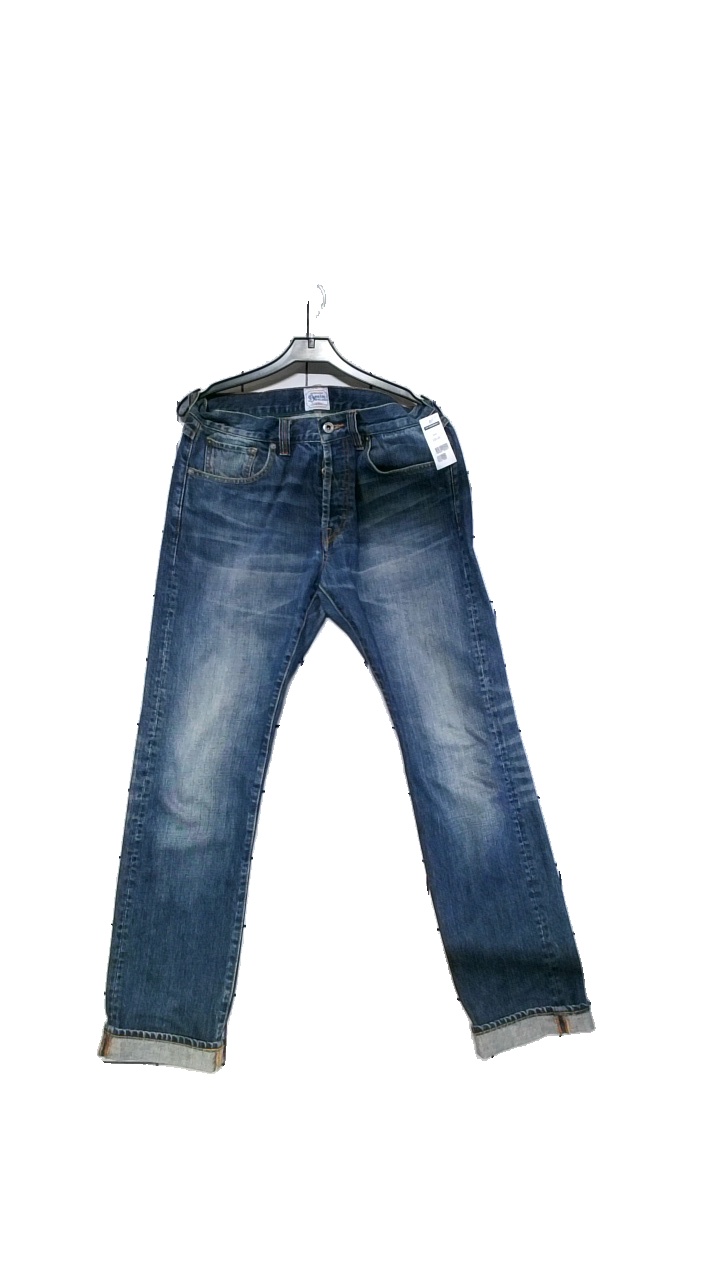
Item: Jeans (Unisex)
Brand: Denim Demon
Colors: Blue
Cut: Regular
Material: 100% cotton
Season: All
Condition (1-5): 4
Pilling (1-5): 4
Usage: Reuse
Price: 150-250